Ede Staal

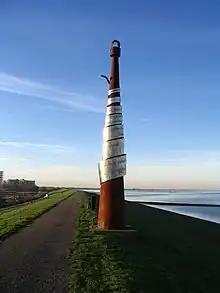
A monument built in Staal's honour near Delfzijl

Staal was an English teacher at a local high school. He married Fieke Spoel and fathered six sons. They lived on several farms throughout the province of Groningen.